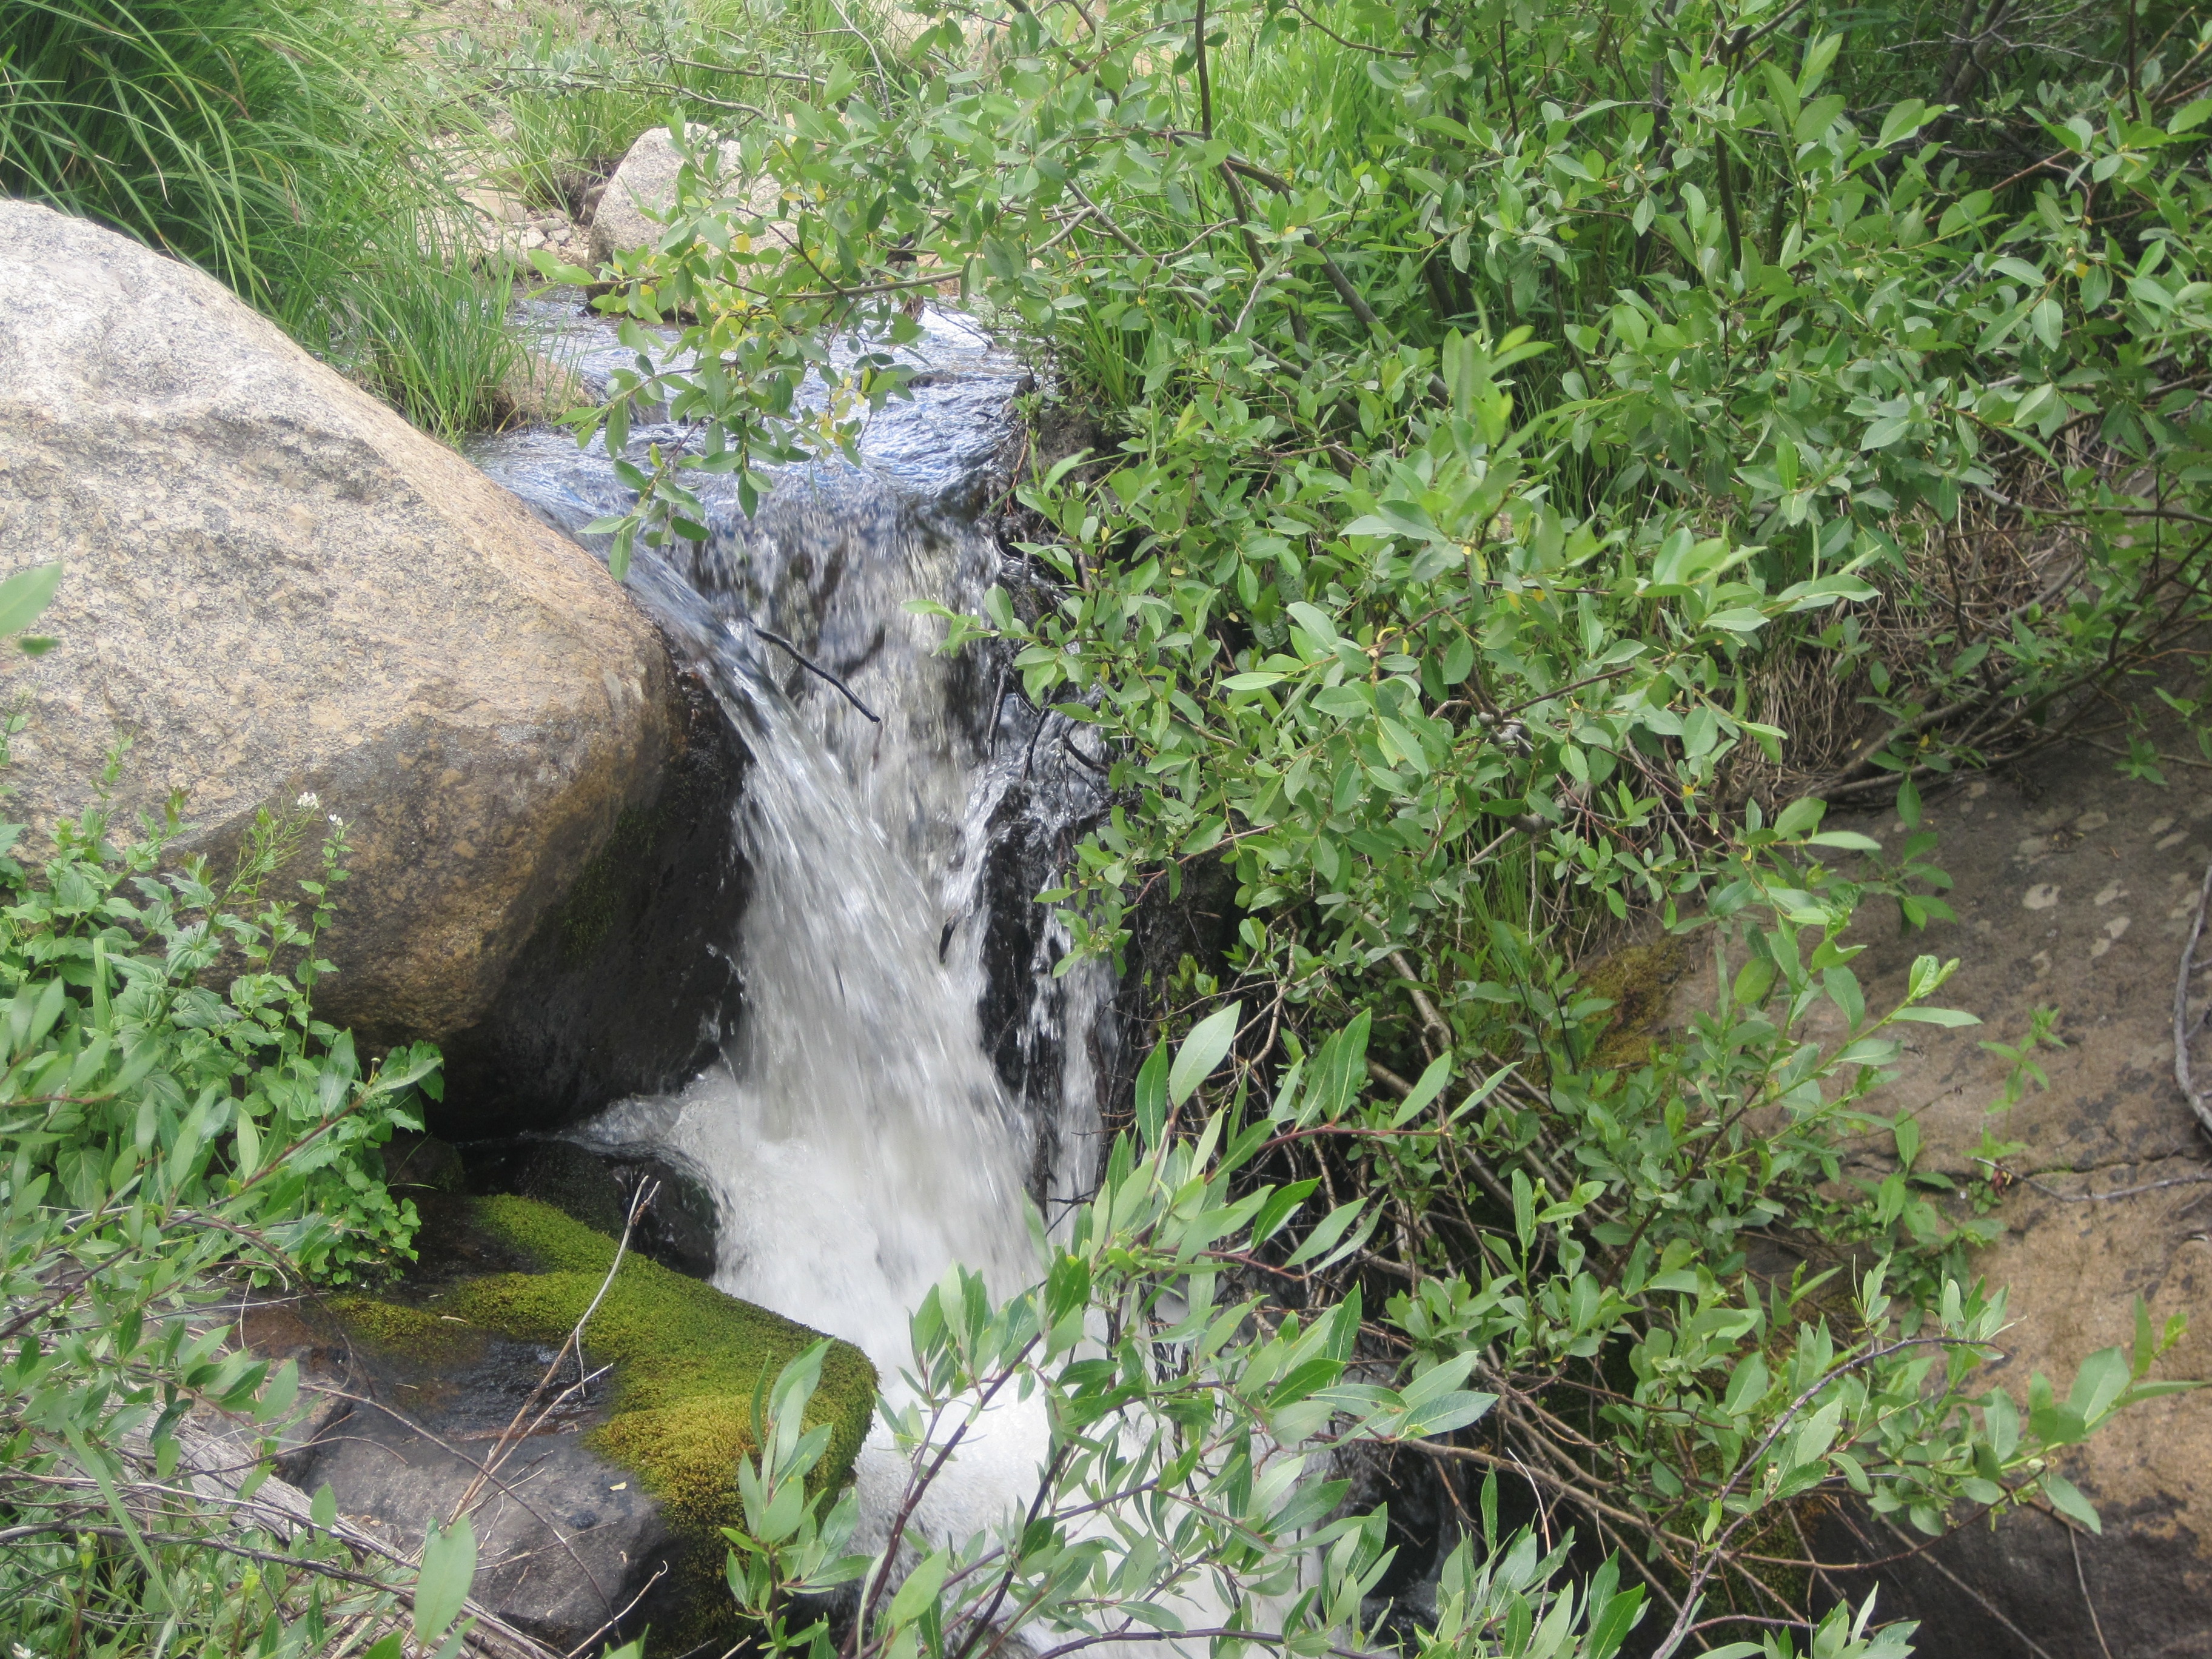
landscape, water, nature, waterfall, creek, flower, stream, flow, body of water, vegetation, shrub, water feature, watercourse, geological phenomenon